List of Law & Order: Special Victims Unit characters

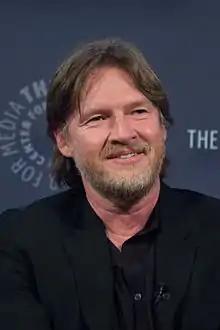
Declan G. Murphy has been portrayed by Donal Logue from 2014 to 2015.

Dr. Rebecca Hendrix is a former police officer who was at the police academy with Detective Benson. She left the force to become a psychiatrist. She initially appears for three episodes in the series' sixth season, to replace series regular BD Wong while he was performing in Broadway's "Pacific Overtures". Within the series, it is said that Wong's character is on special assignment with the FBI back in Washington. Neal Baer stated that the character also gave him an opportunity to introduce a conflict between Benson and Stabler and said "Stabler hasn't always felt warmly toward psychiatry, but he does warm up to this character—who has been both a cop and a shrink."